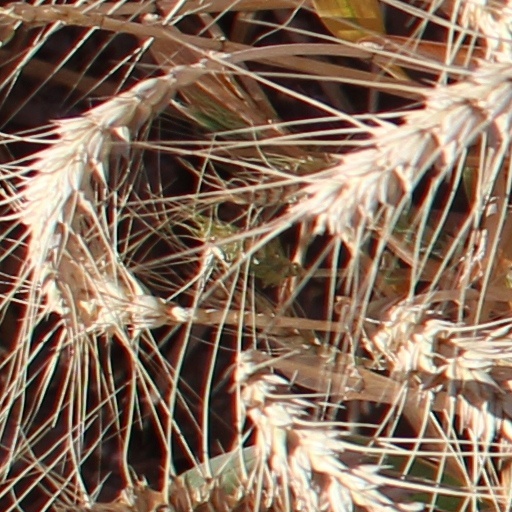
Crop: wheat